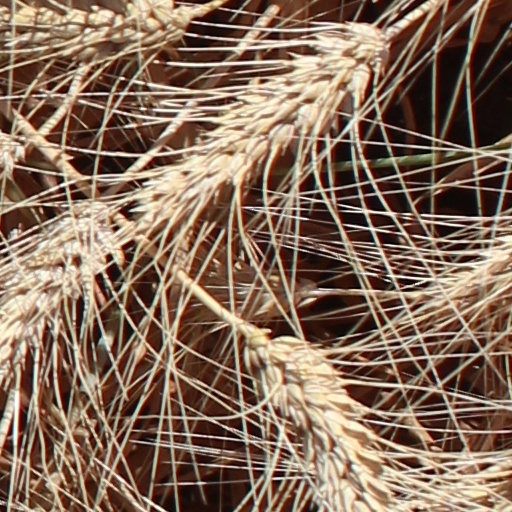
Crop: wheat